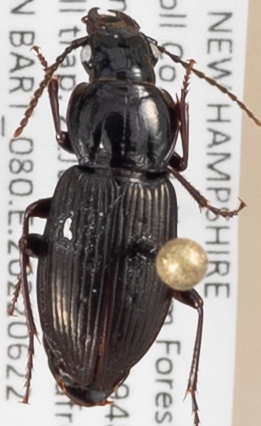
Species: Pterostichus pensylvanicus
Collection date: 2022-06-22
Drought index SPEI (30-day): -1.058
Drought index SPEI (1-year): -0.362
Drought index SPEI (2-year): -1.13